Wagon Tracks

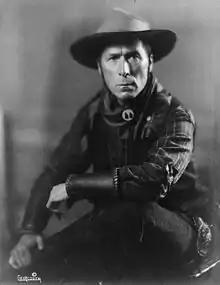
William S. Hart was the lead actor and producer of "Wagon Tracks".

Upon its release in 1919, "Wagon Tracks" was hailed by the "Los Angeles Times" as the industry's "Greatest Desert Epic." In its praise of the film, the "Times" continued, "The great desert screen epic is with us at last. It has been done by William S. Hart and C. Gardner Sullivan, with the aid of a fine cast and superlative photography ... Let it also be said that the music adds so vividly to the charm of the production that it might be said to be raised to that level of artistic achievement for which the big ones among the producers and exhibitors are always striving, and which for lack of a better name we call by that rather grandiose one of grand opera of the screen."